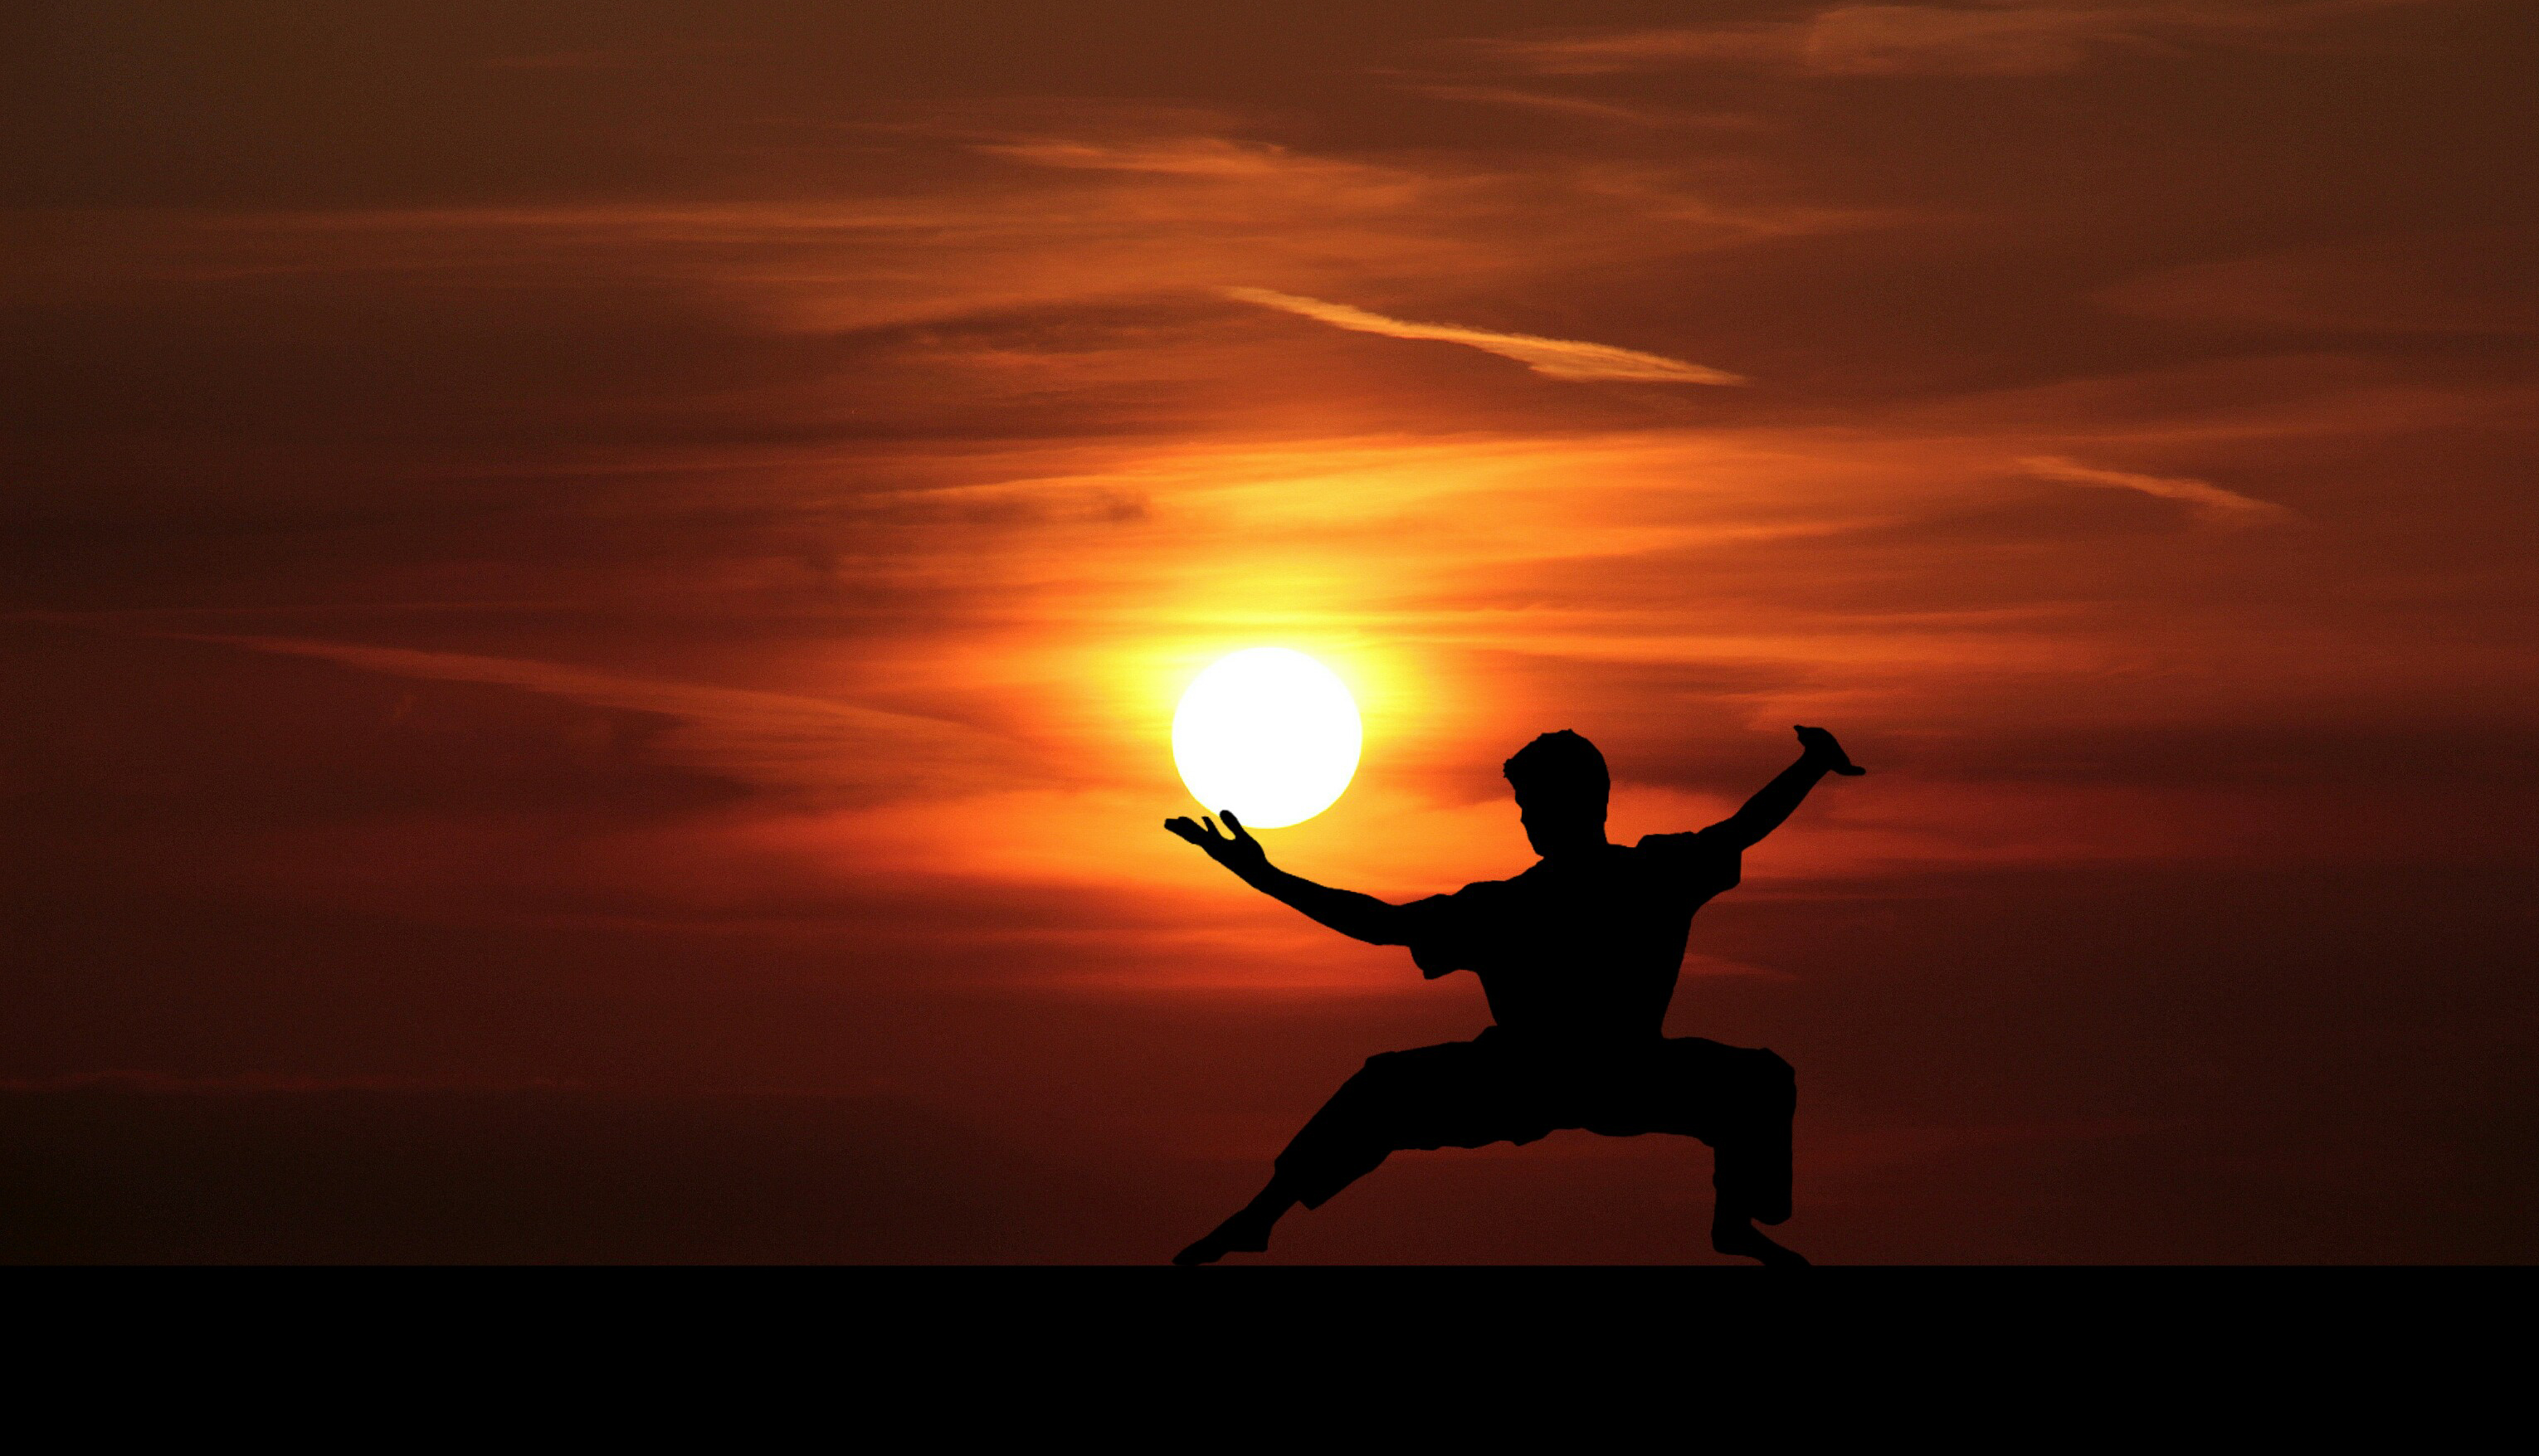
fu, kung, kungfu, master, silhouette, martial, china, art, mental, japanese, sun, sunset, warrior, action, active, aerobic, body, chi, cloudy, combat, demonstration, exercise, fight, fighter, harmony, health, japan, karate, lifestyle, male, nature, pose, skill, sport, sky, sunrise, morning, sunlight, atmosphere, calm, afterglow, evening, happiness, horizon, fun